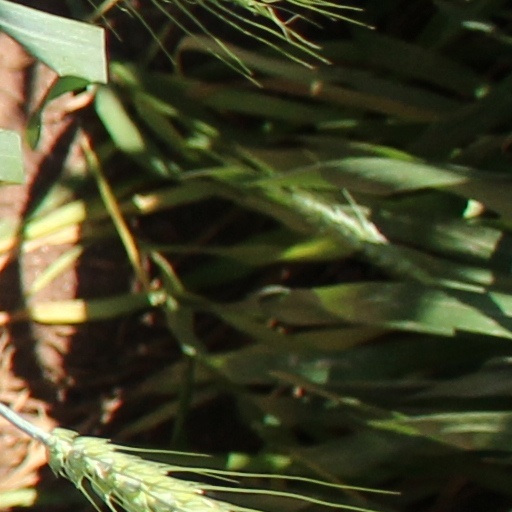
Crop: wheat